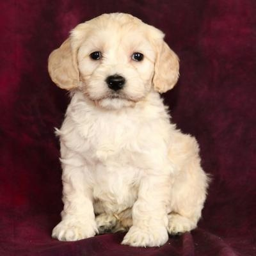
if we ever got a dog this could be it !